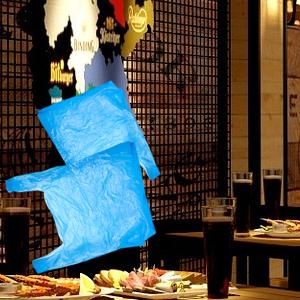
Label: plasticbags